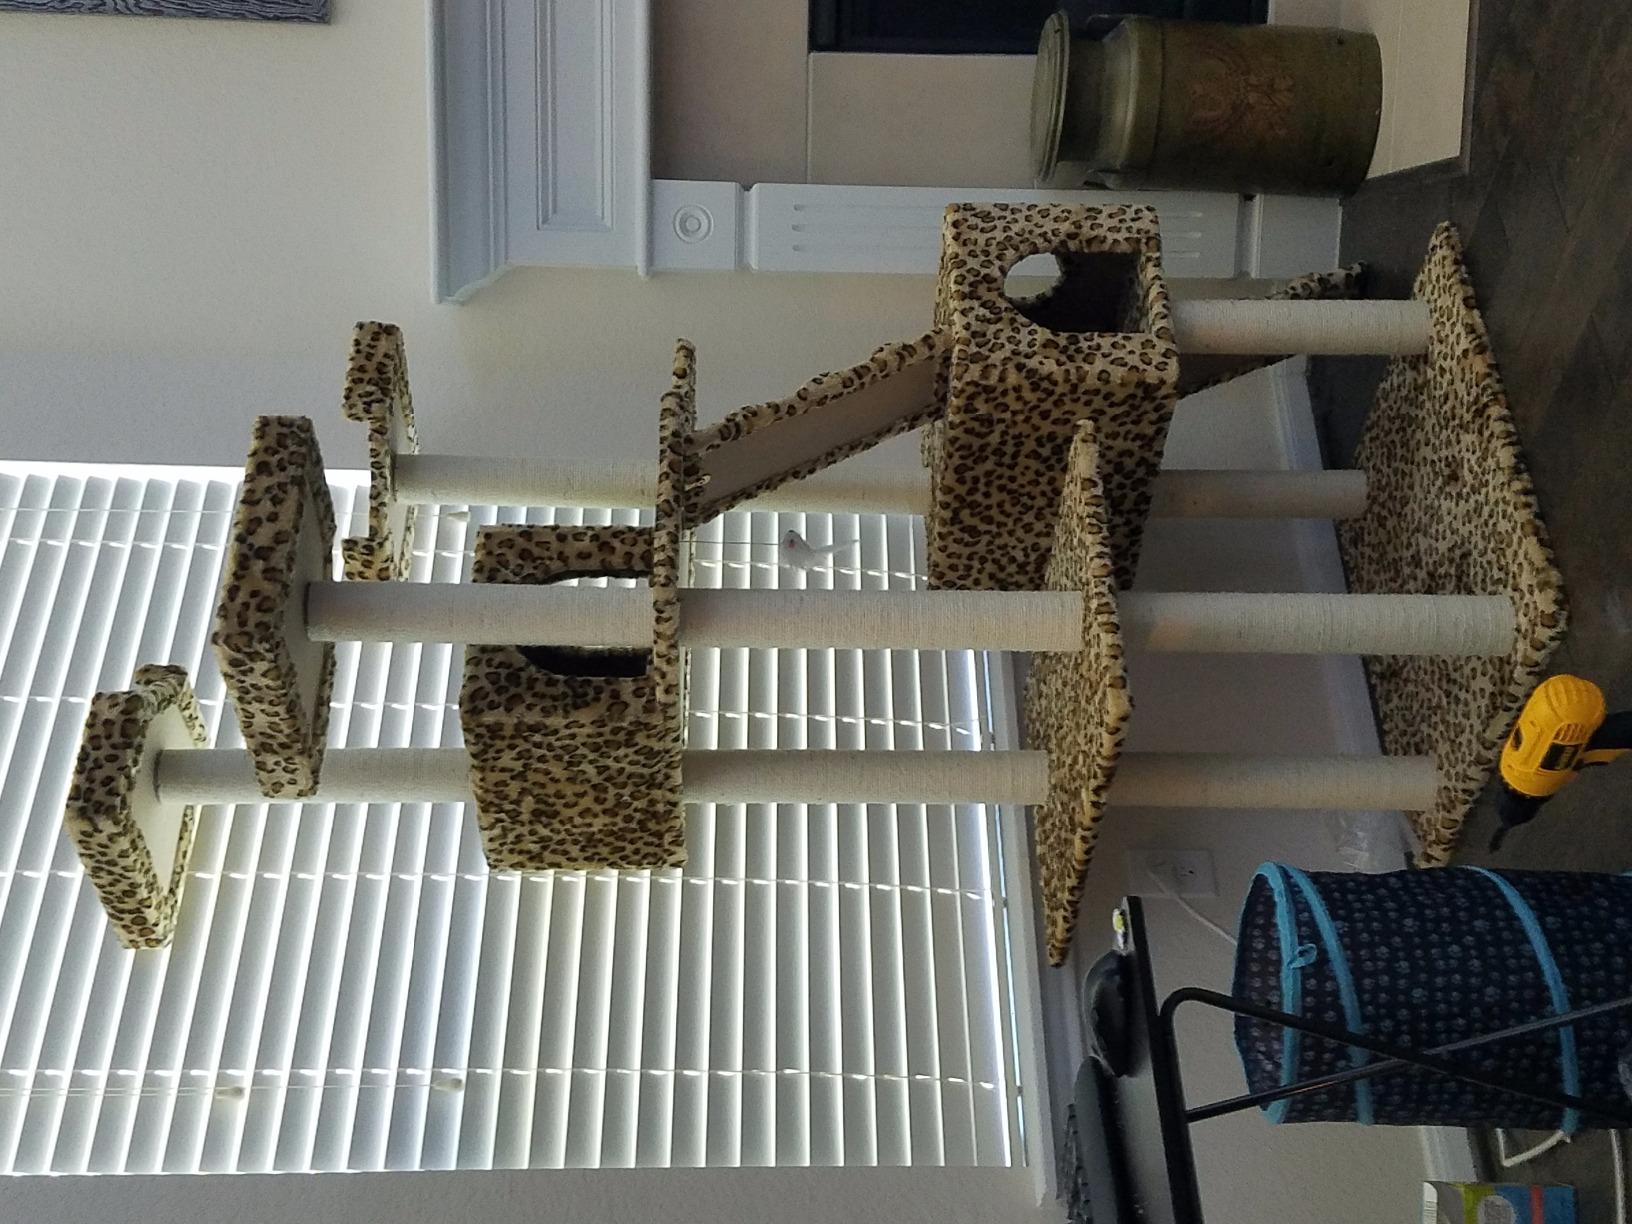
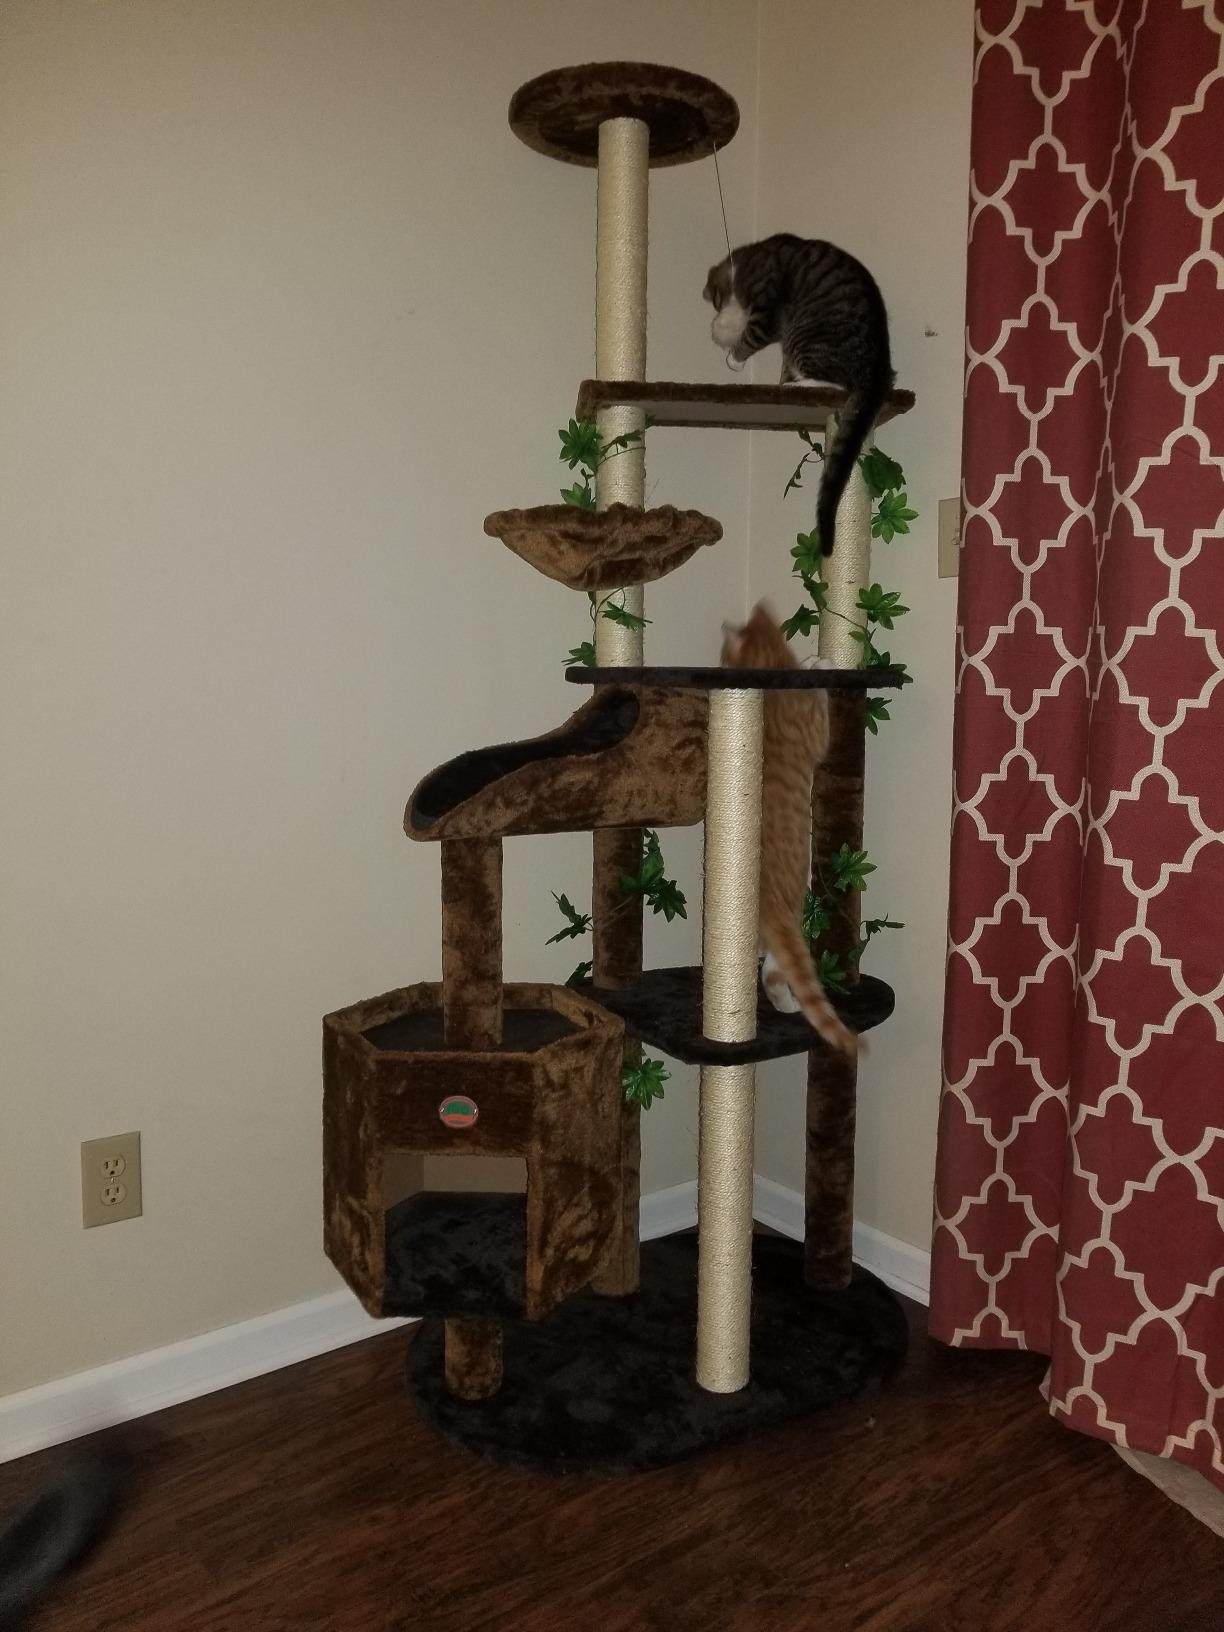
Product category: items_cat tree
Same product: no